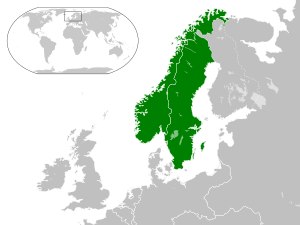
Den svensk-norske union
Kort over Sverige og Norge med mellemrigsgrænse fastsat 1751
Den svensk-norske union, officielt De forenede Kongeriger Sverige og Norge, var en statsretslig forening mellem kongerigerne Sverige og Norge i perioden 1814 til 1905. Unionen opstod af Freden i Kiel den 14. januar 1814 og den efterfølgende konvention i Moss 14. august. Unionen blev formelt indgået gennem det norske Stortings revision af den norske grundlov og valget af Sveriges konge til norsk konge den 4. november 1814. Den blev derefter bekræftet gennem rigsakten 1815. Unionen var et kompromis mellem på den ene side de norske selvstændighedsbestræbelser, udtrykt gennem Eidsvoll-forfatningen og på den anden side opfyldelsen af stormagternes løfte til Sverige om at få Norge som en erstatning for Finland, der var tabt til Rusland i 1809.